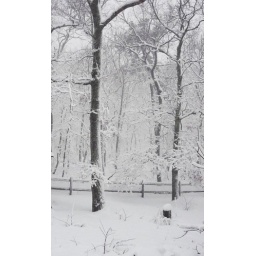
A snowy barn fence and large trees in the middle of a snowstorm.